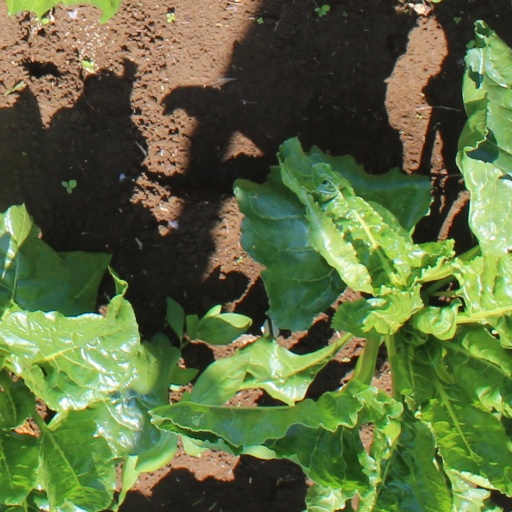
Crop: sugar beet